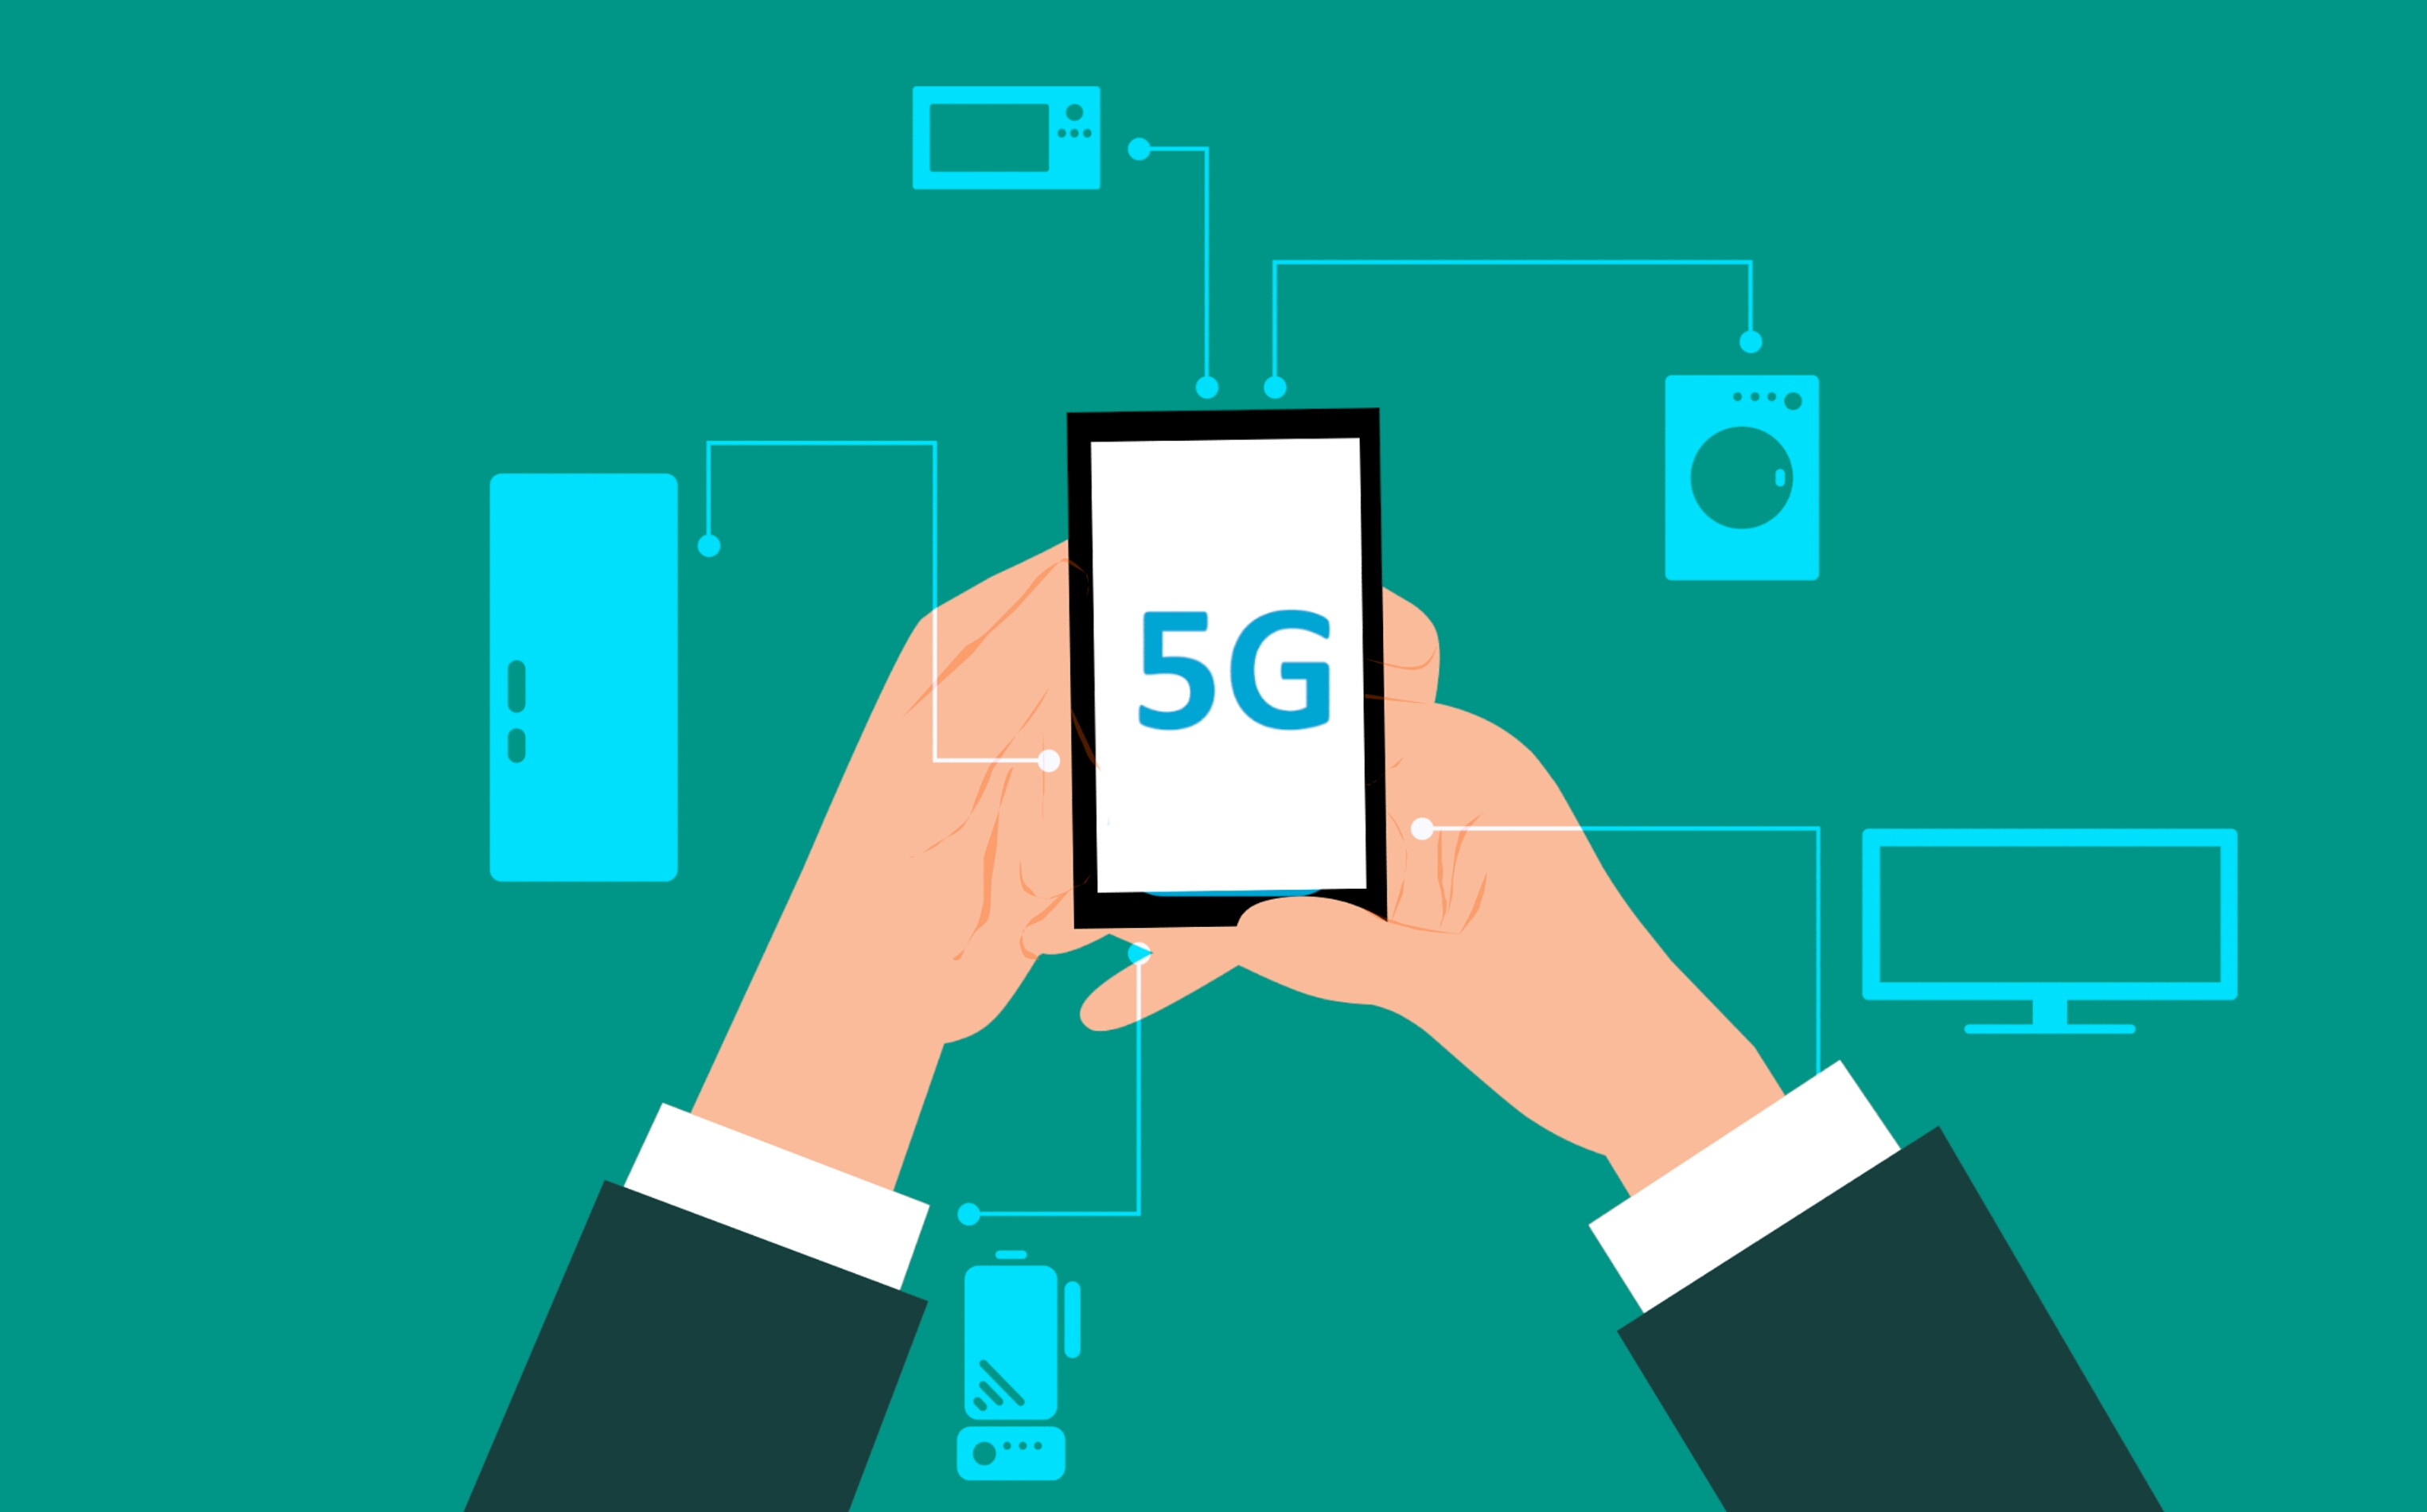
accessibility, browsing, 5g, business, businessman, choosing, click, communication, computer, connection, content, data, design, device, digital, display, future, gadget, hand, information, innovation, internet, iot, navigation, network, online, selecting, smart, software, tech, technology, virtual, wireless, product, text, font, line, graphic design, angle, diagram, brand, illustration